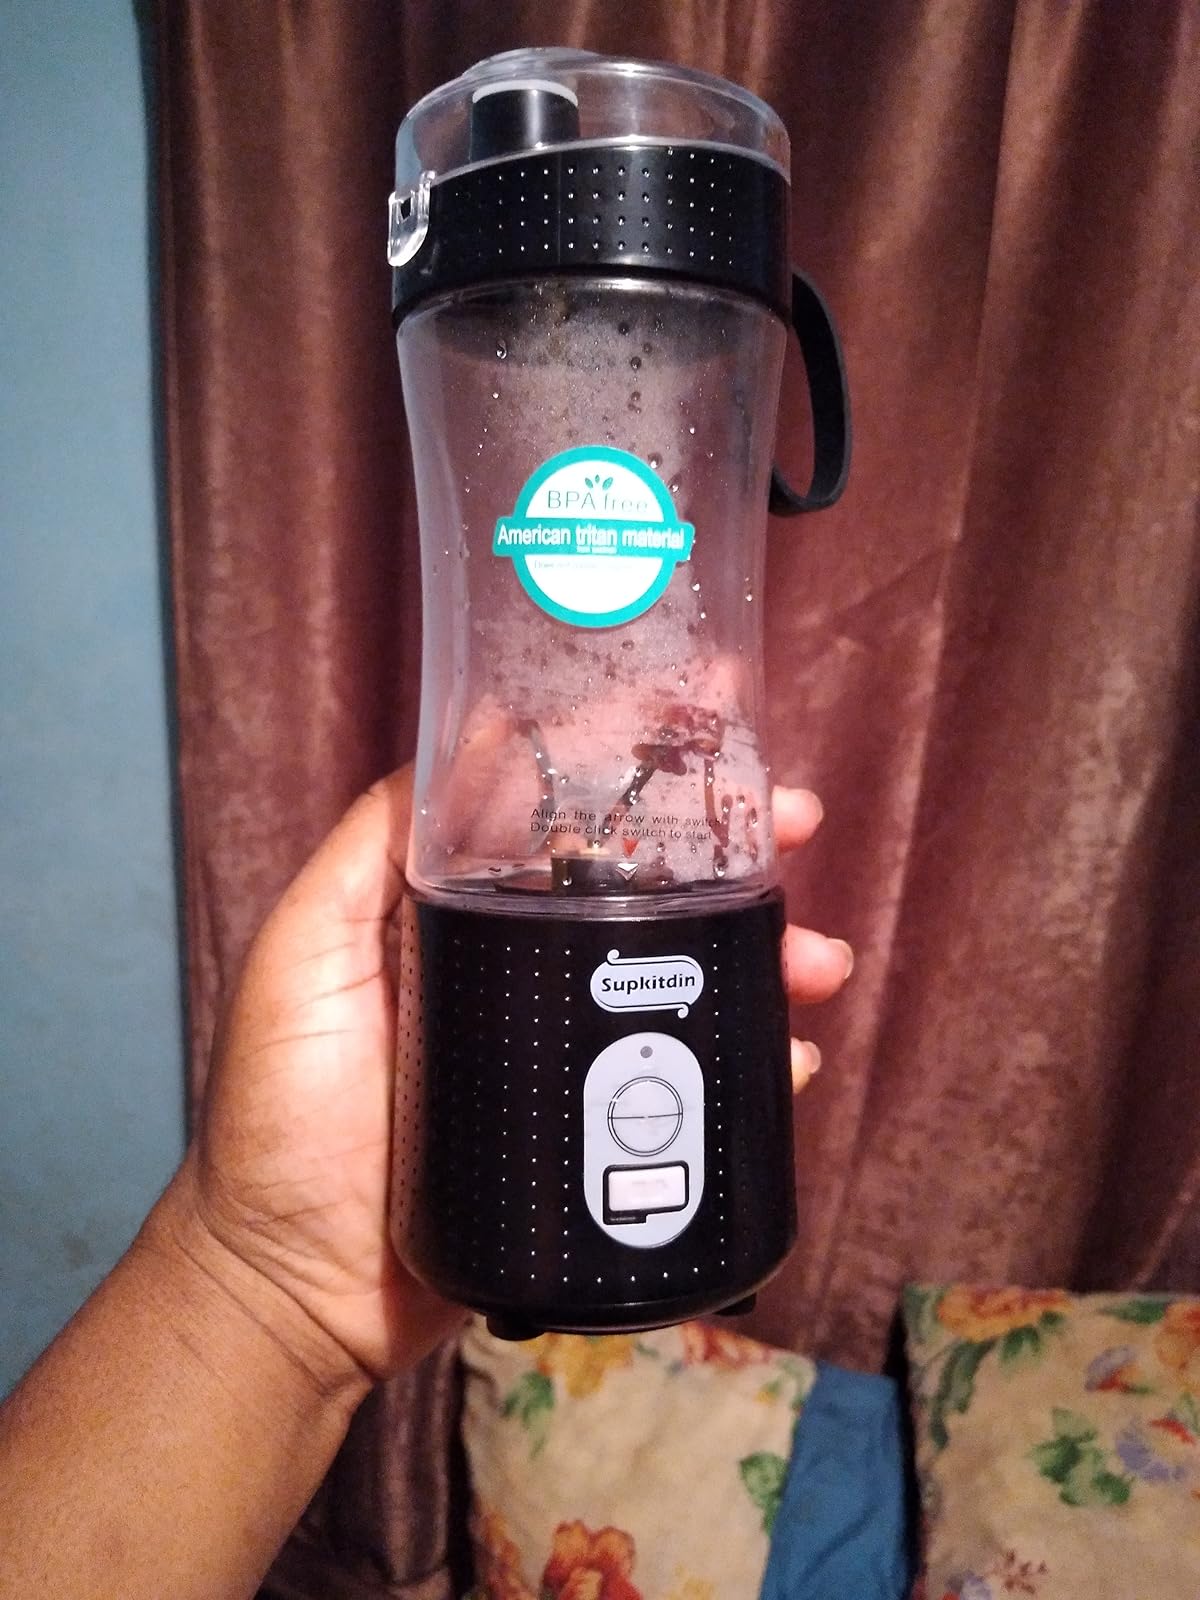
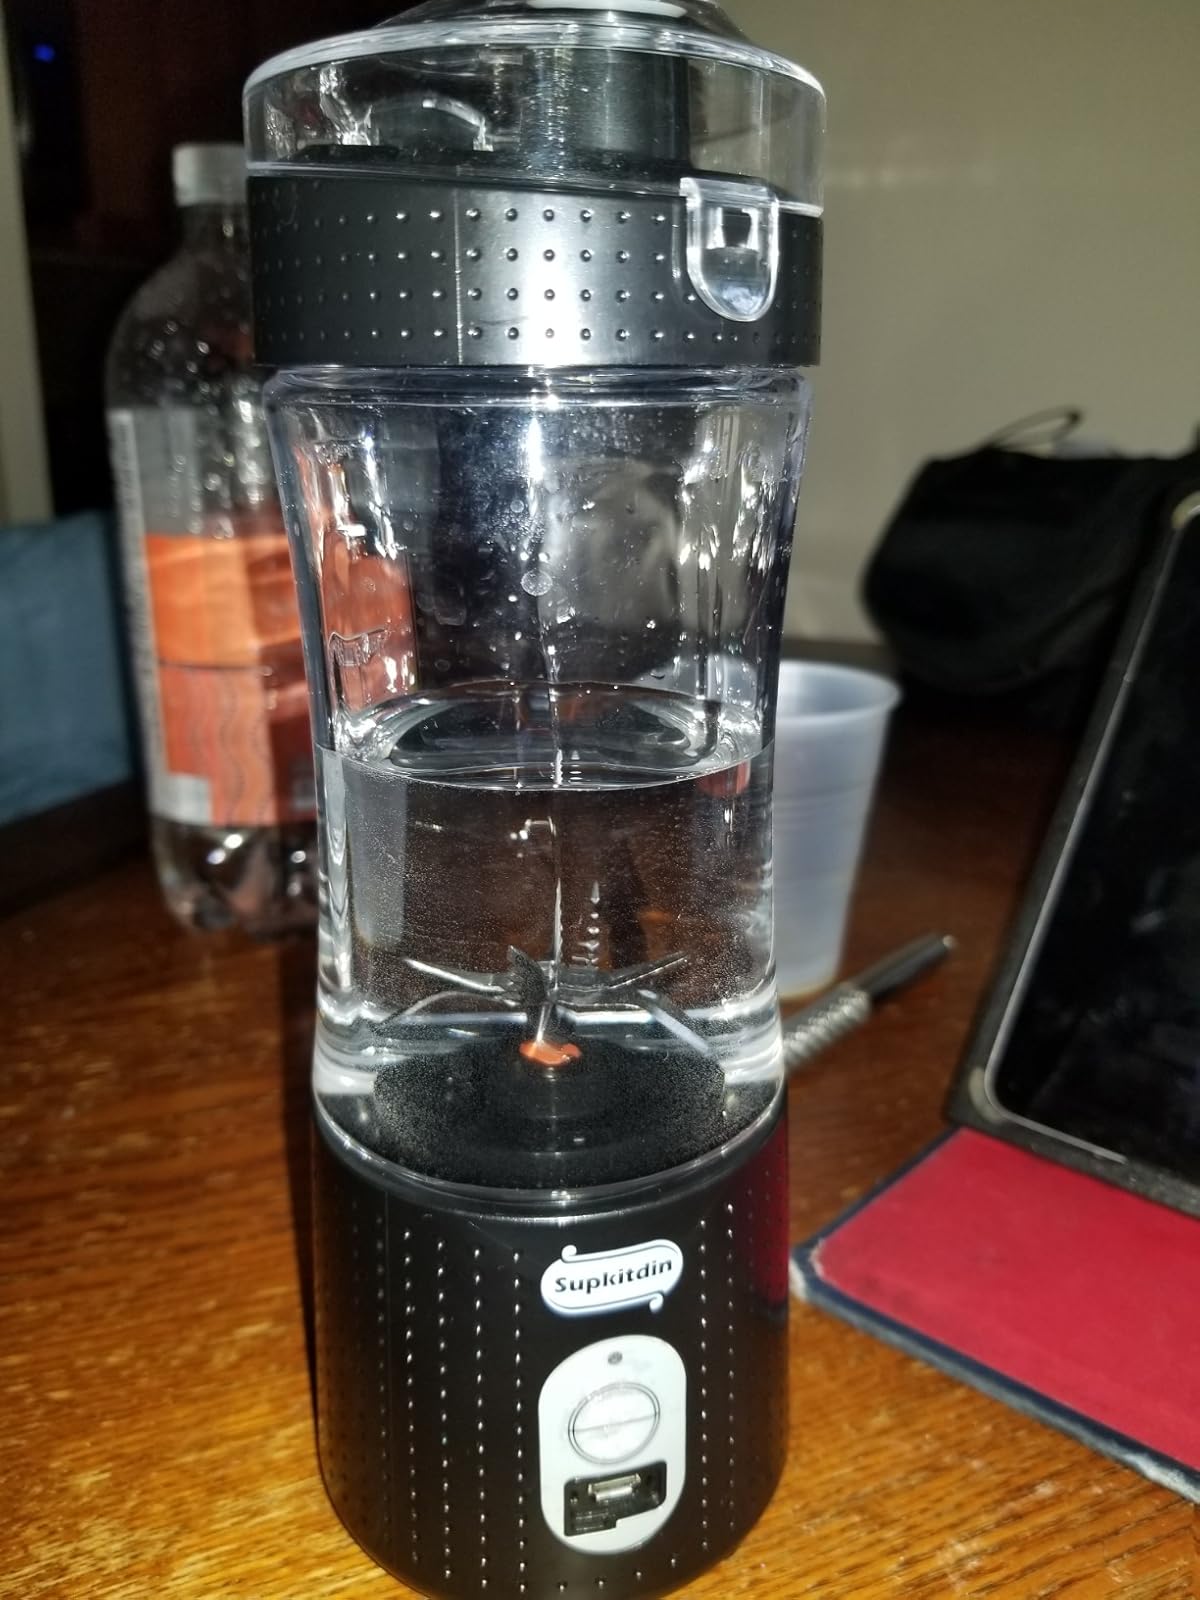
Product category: items_blender
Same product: yes